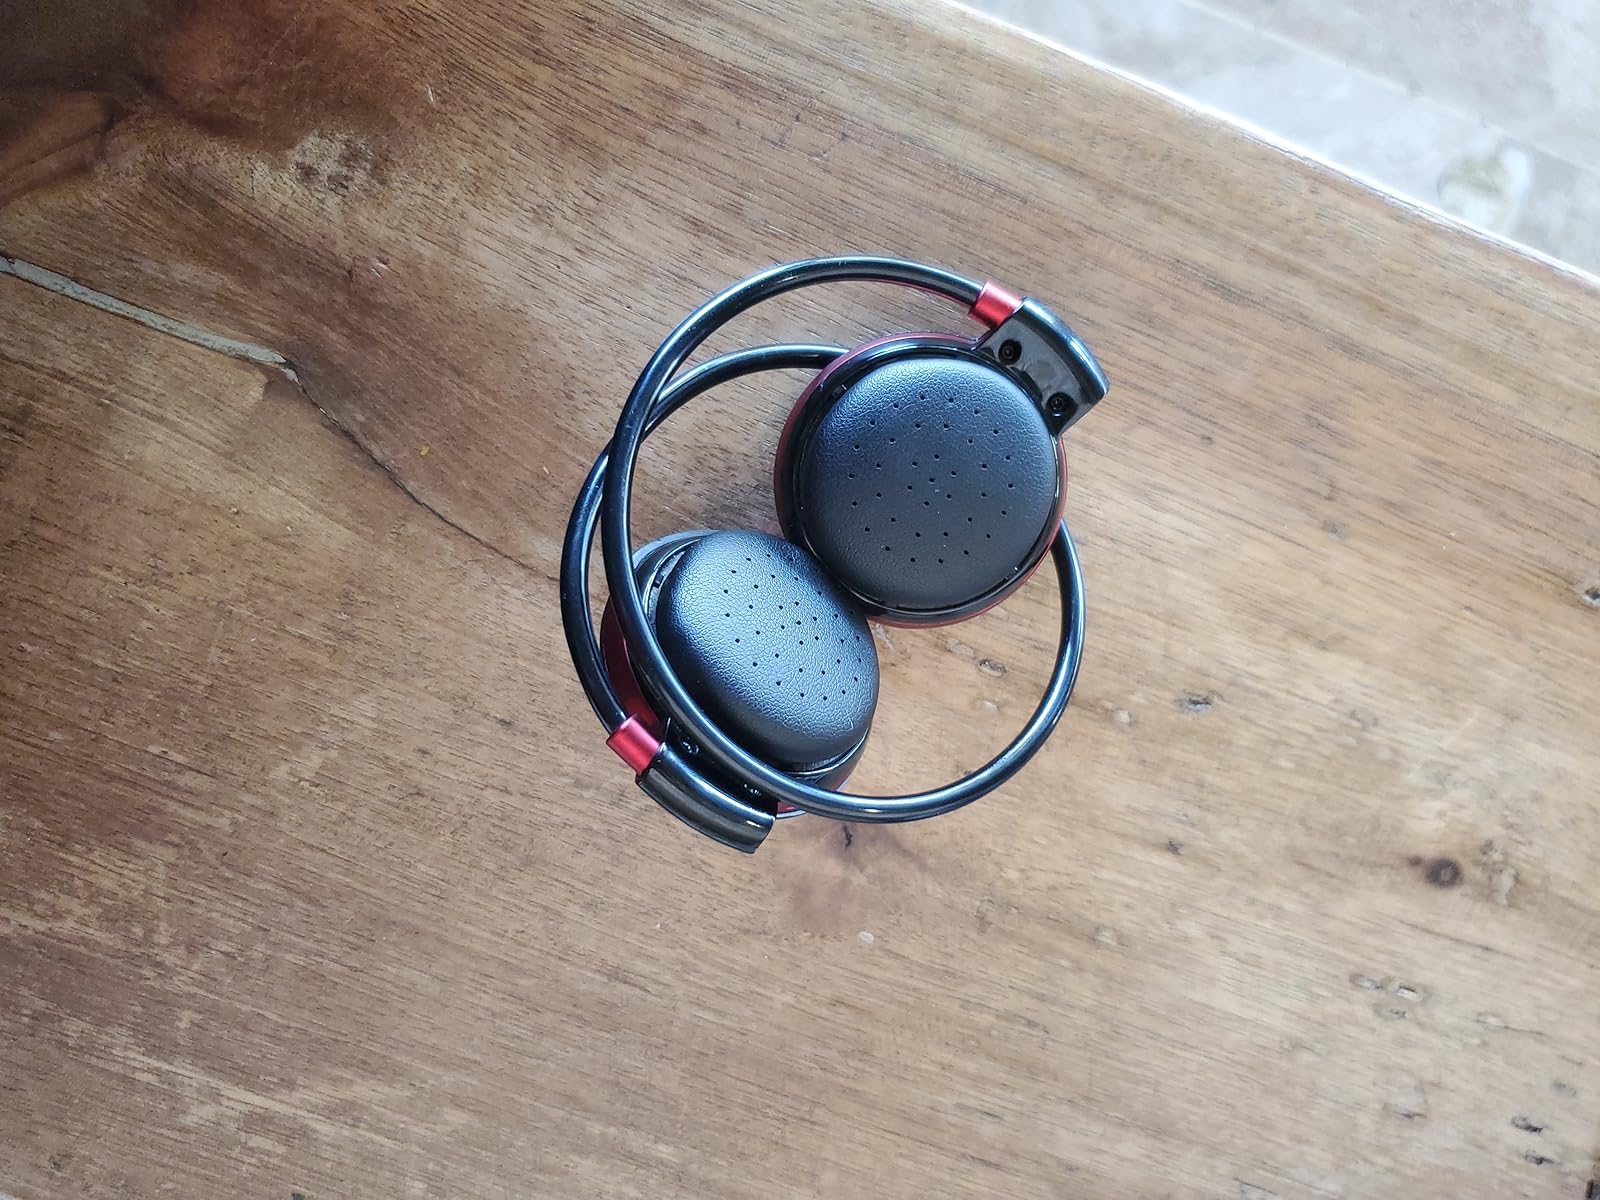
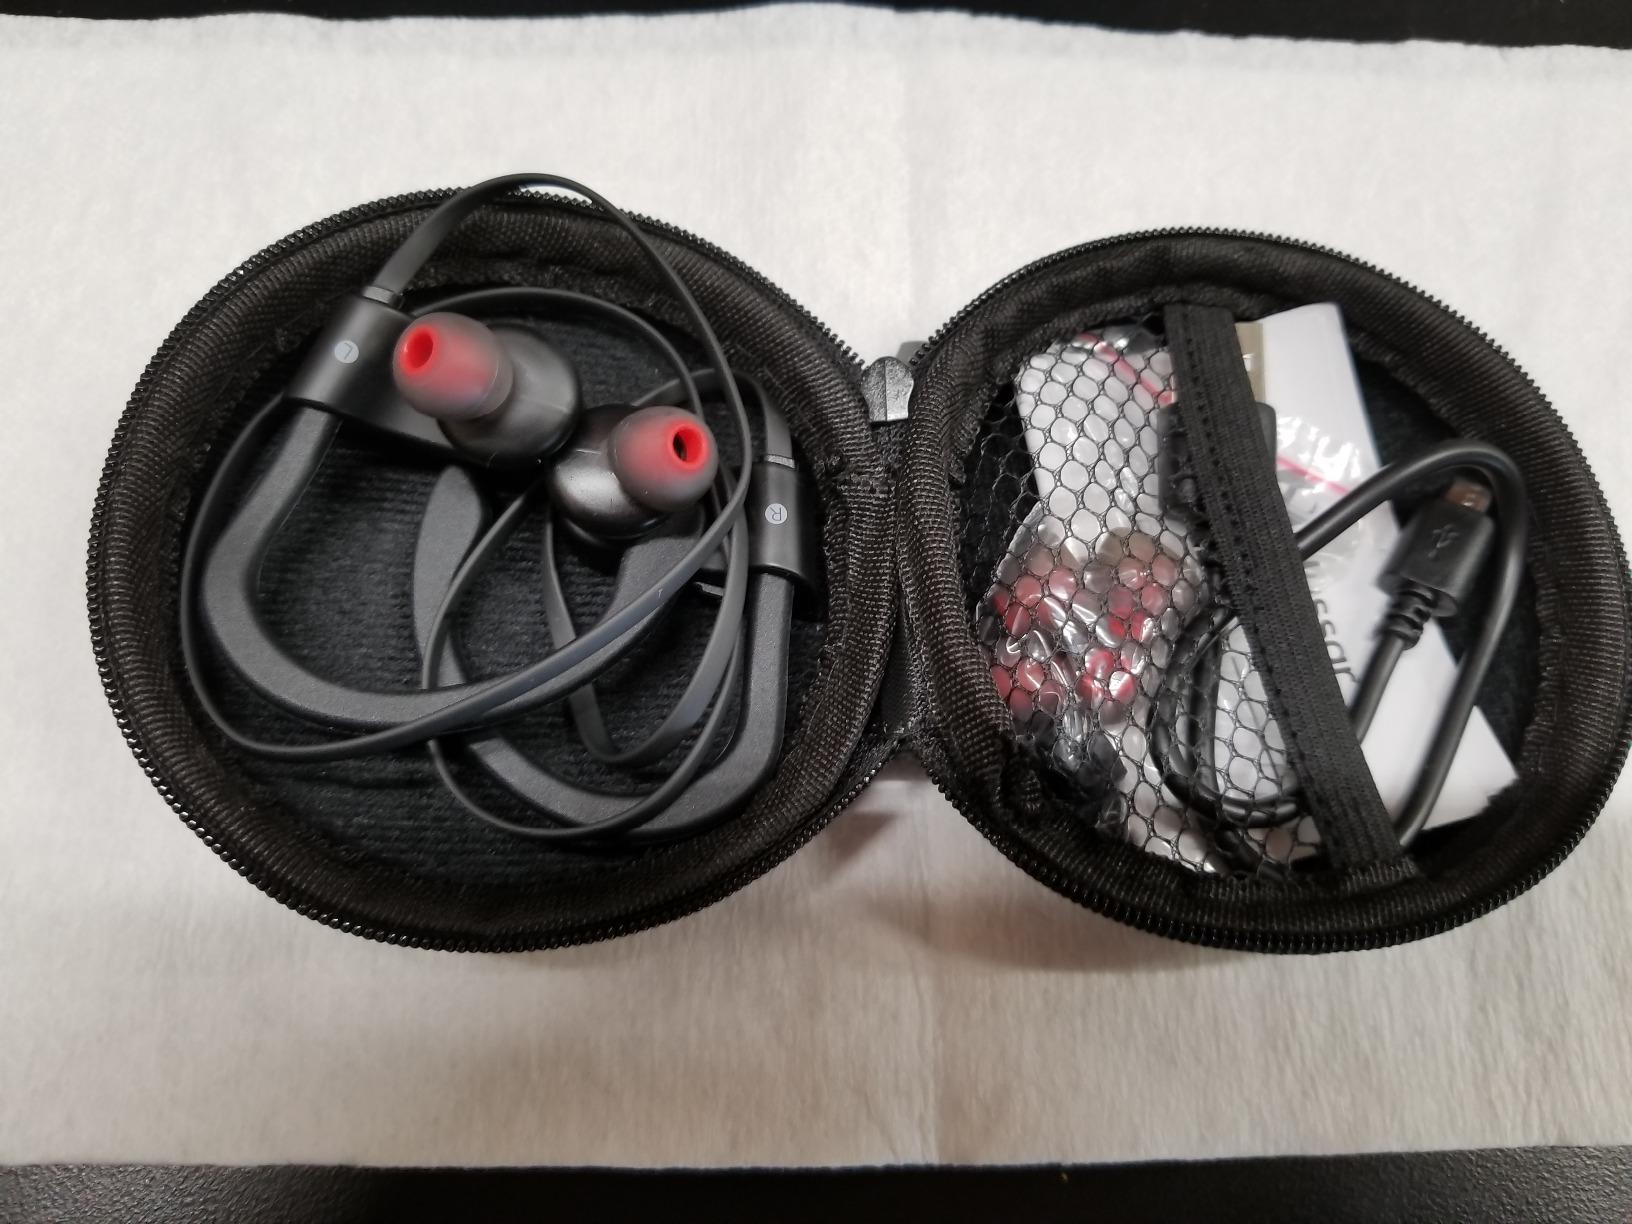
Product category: headphones
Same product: no